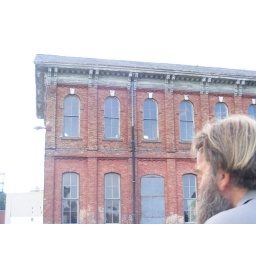
face in window